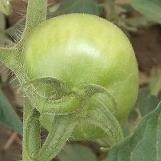
Crop: Tomato
Condition: healthy-fruit